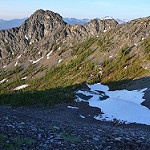
Label: mountain